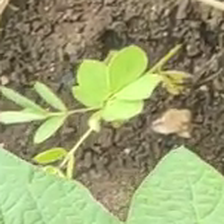
Weed species: Sicklepod_(Senna obtusifolia)